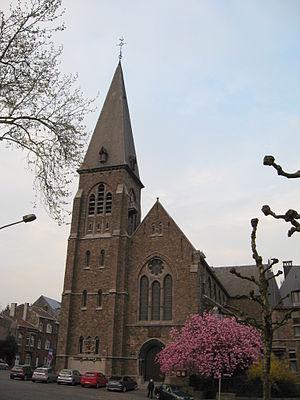
Eglise Saint-Victor et Saint-Léonard à Thier-à-Liège, Liège
Le diocèse de Liège, dans la province de Liège en Belgique, compte 529 paroisses. Ces paroisses sont regroupées en unité pastorale, et certaines unités pastorales forment l'un des 17 doyennés.
La liste des édifices religieux de Liège, est une liste des lieux de cultes, situées dans la ville de Liège, en Belgique.